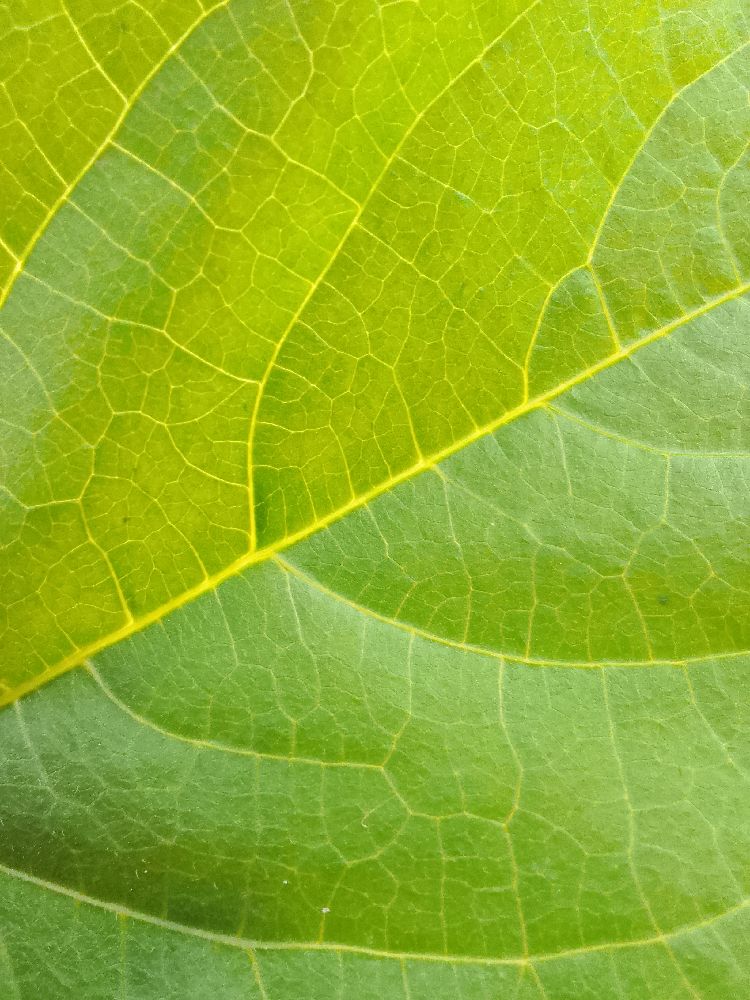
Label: healthy